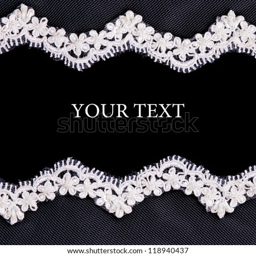
white lace on the black background